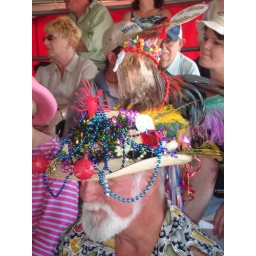
man in chicken hat